Ural Tansykbayev

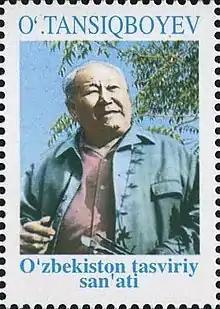
Tansykbayev on a 2001 stamp of Uzbekistan

Ural Tansykbaevich Tansykbayev (1 January 1904, in Tashkent, Russian Empire – 18 April 1974, in Nukus, Karakalpak ASSR) was an Uzbek painter of Kazakh descent. He was named a People's Artist of the USSR and People's Artist of the Uzbek SSR in the category visual art.